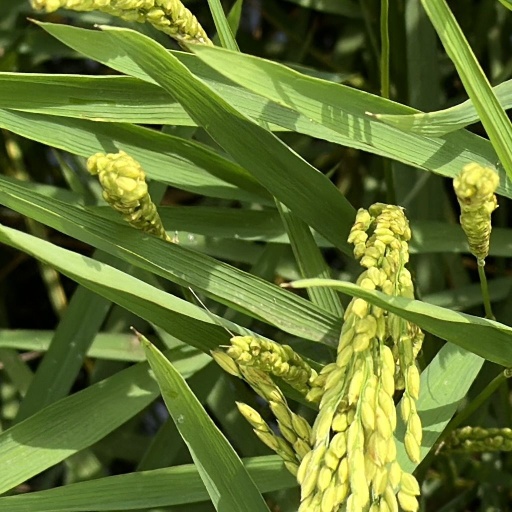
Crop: rice